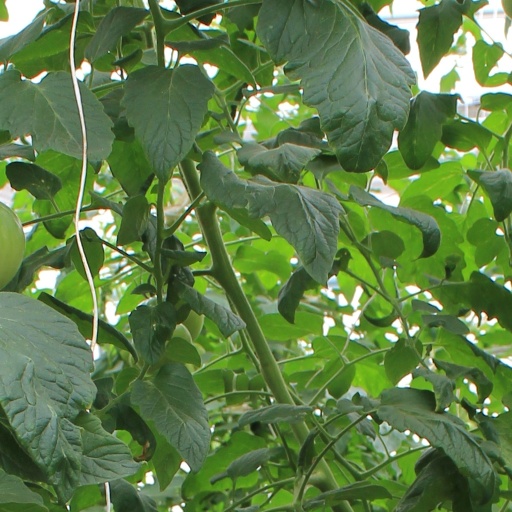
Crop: tomato